Higashi-Komoro Station

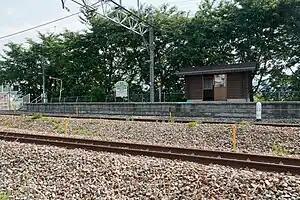
Higashi-Komoro Station, July 2011

is a train station in the city of Komoro, Nagano, Japan, operated by East Japan Railway Company (JR East).